Sennen Cove

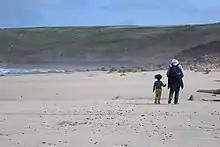
Walking along Sennen Beach in Cornwall

Sennen Cove Lifeboat Station is a Royal National Lifeboat Institution base founded in 1853. It is run by volunteers and operates a all-weather lifeboat and an inshore lifeboat. They are crewed by a complement of 24 people who ensure that the boats are operational and on call 24 hours a day, throughout the year. Next to the lifeboat station is the restored Roundhouse, now used as an art gallery and souvenir shop, but originally used to house a winch for hauling boats up from the beach.